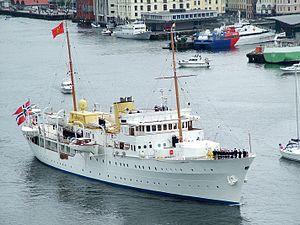
Cette page présente la liste des plus grands yachts du monde, de plus de 70 m, classés par longueur, en 2013.